Public school (United Kingdom)

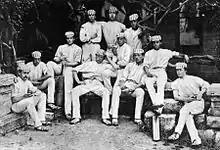
Harrow School Cricket XI of 1869

In 1892 Haileybury alumnus Charles Rendall, founded Haileybury "altera terra" in Melbourne, Australia. In the 20th and 21st centuries, several public schools opened affiliates in other countries, especially the Middle and Far East. The schools are typically founded in partnership with a local business person or organisation with the "home" school maintaining control of curriculum and staffing.